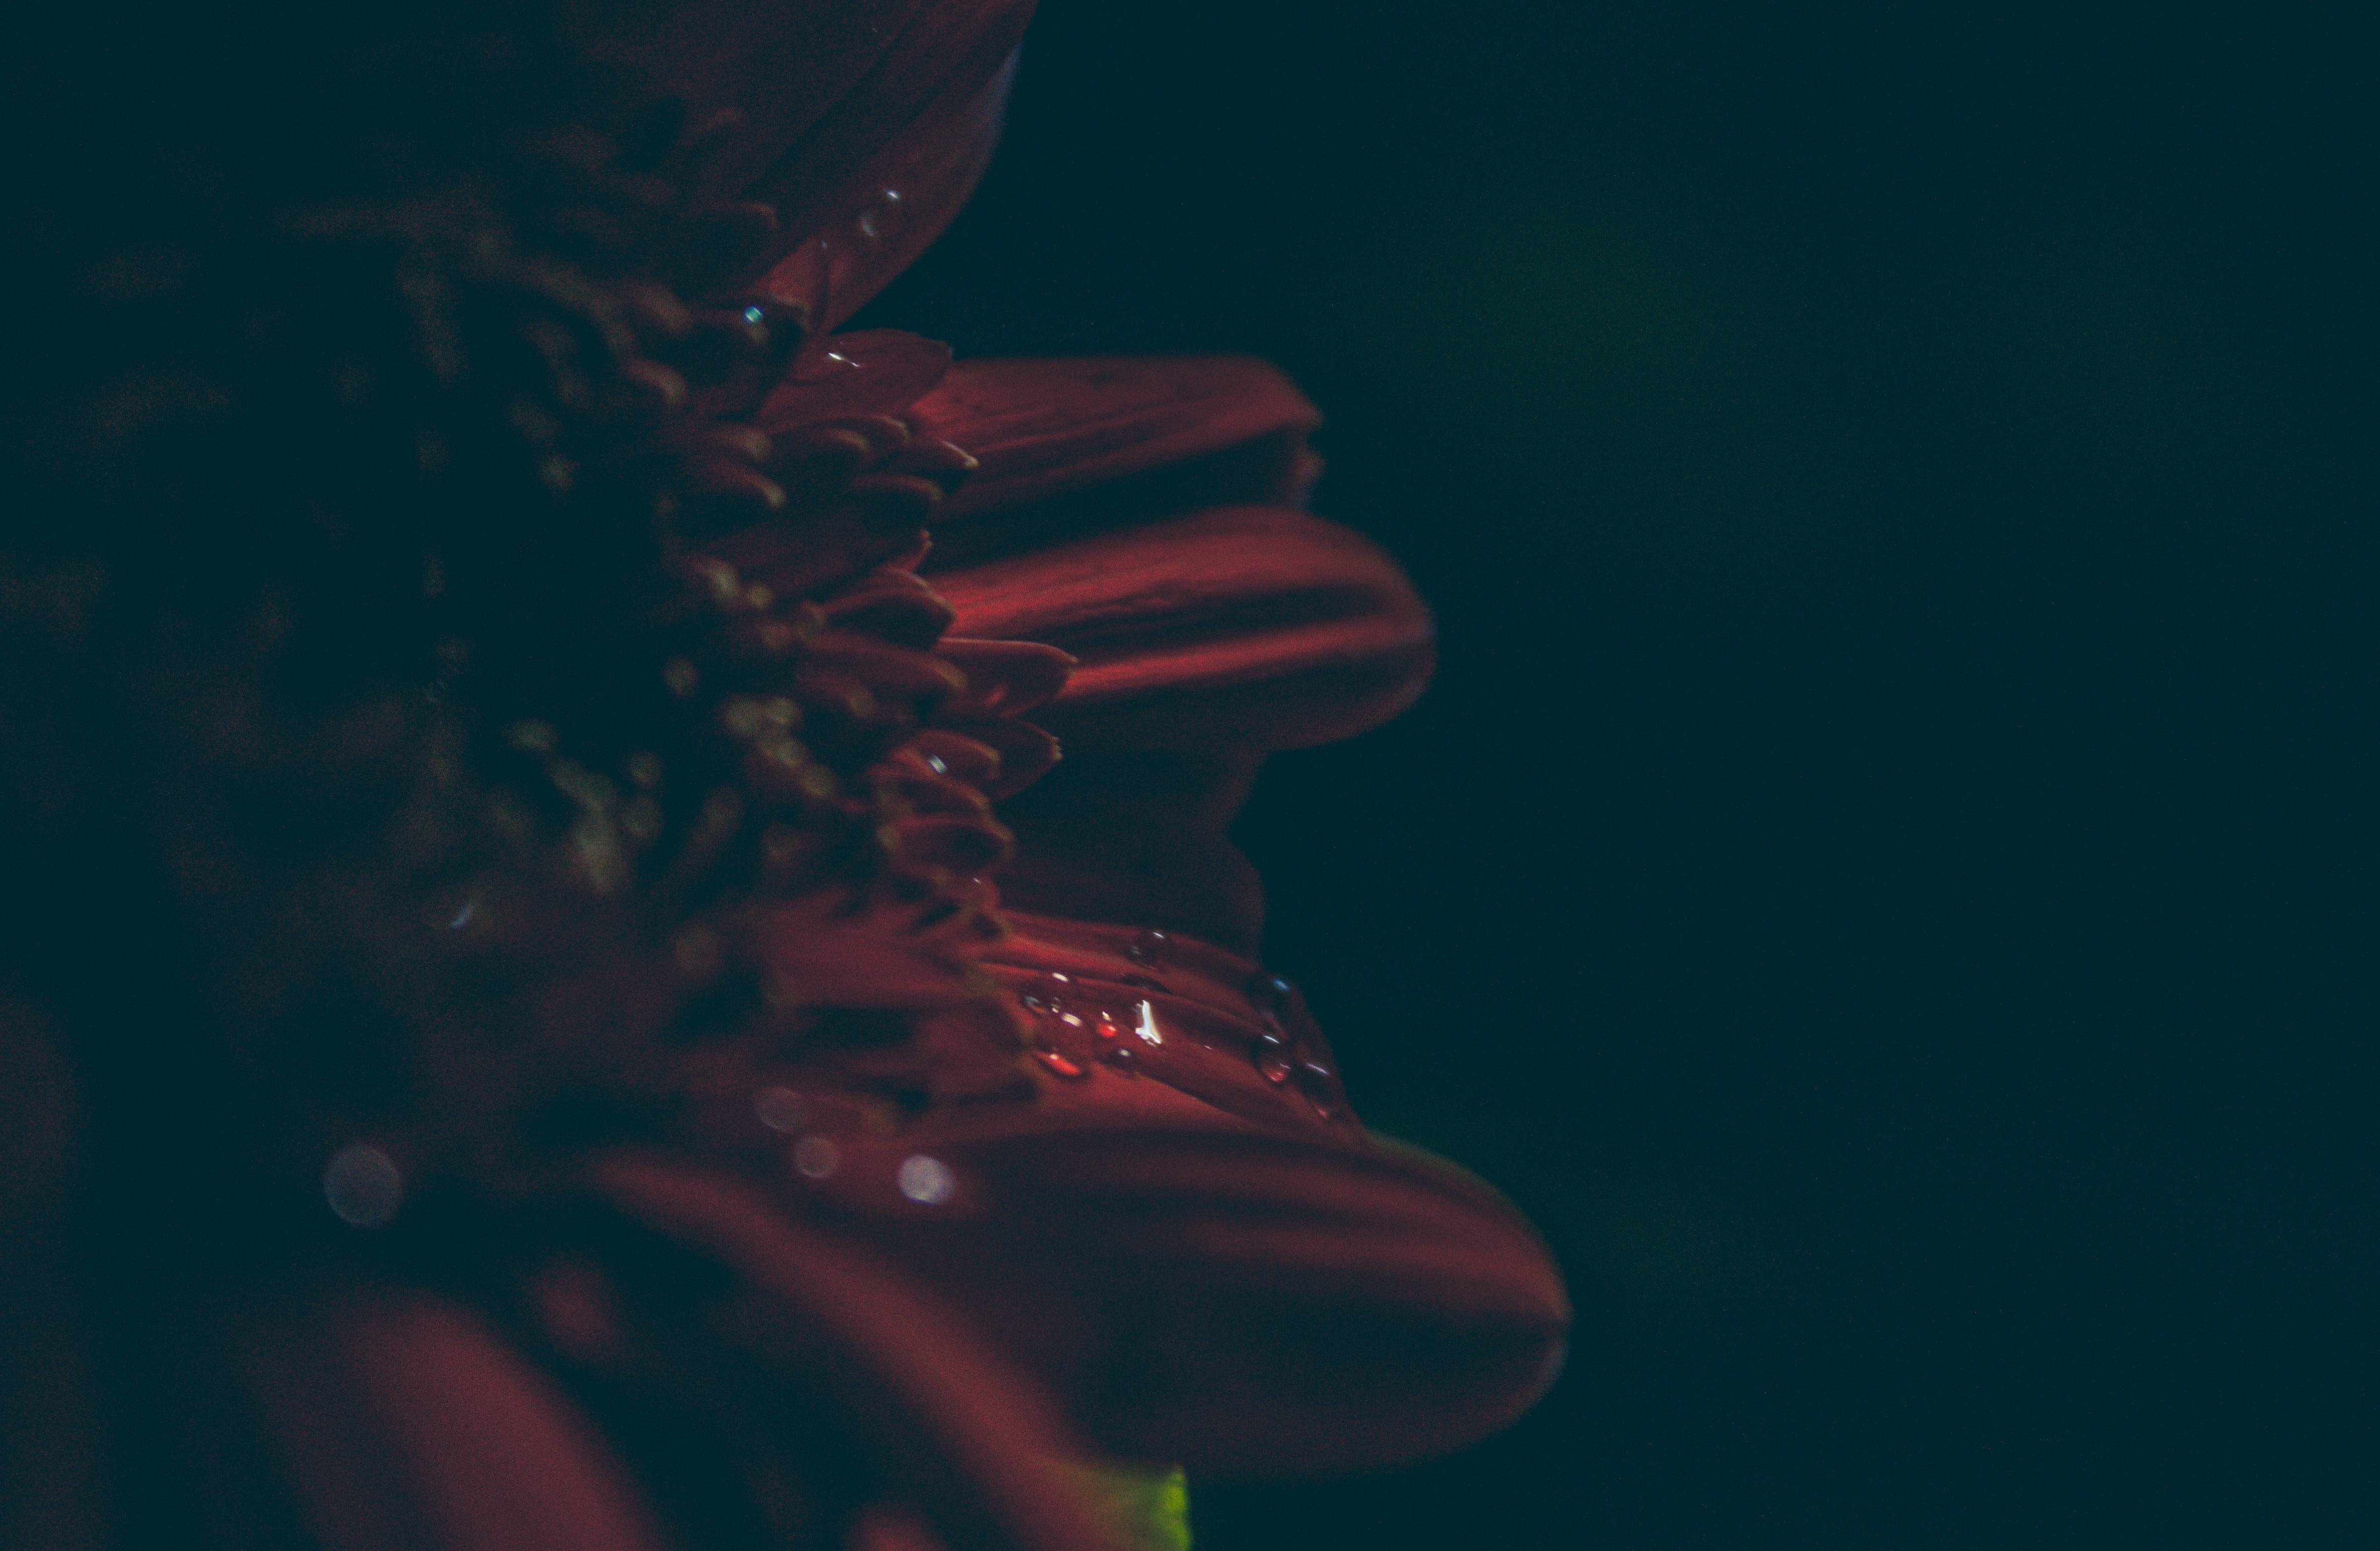
light, photography, red, darkness, close up, macro photography